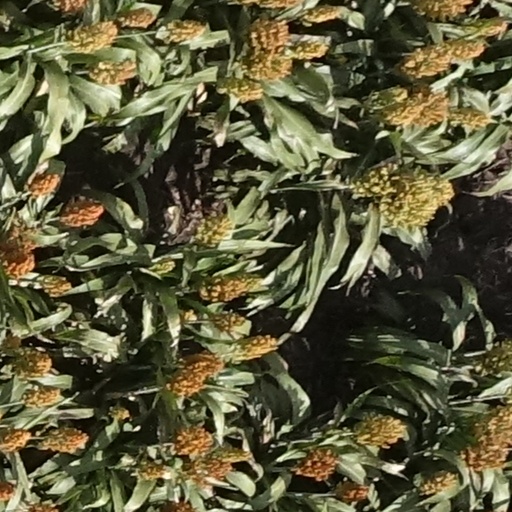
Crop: sorghum